America's Castles

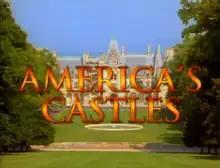

America's Castles is a documentary television series that aired on A&E Network from 1994 to 2005. Through interviews, historic photos and newly shot footage, the program documents the mansions and summer homes of the high society of The Gilded Age. The series is narrated by Joe van Riper and many episodes feature architectural expert Richard Guy Wilson.